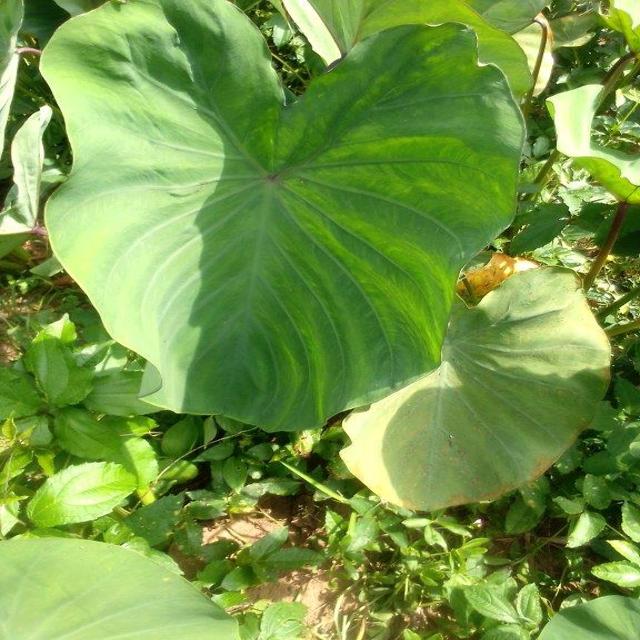
Label: Healthy